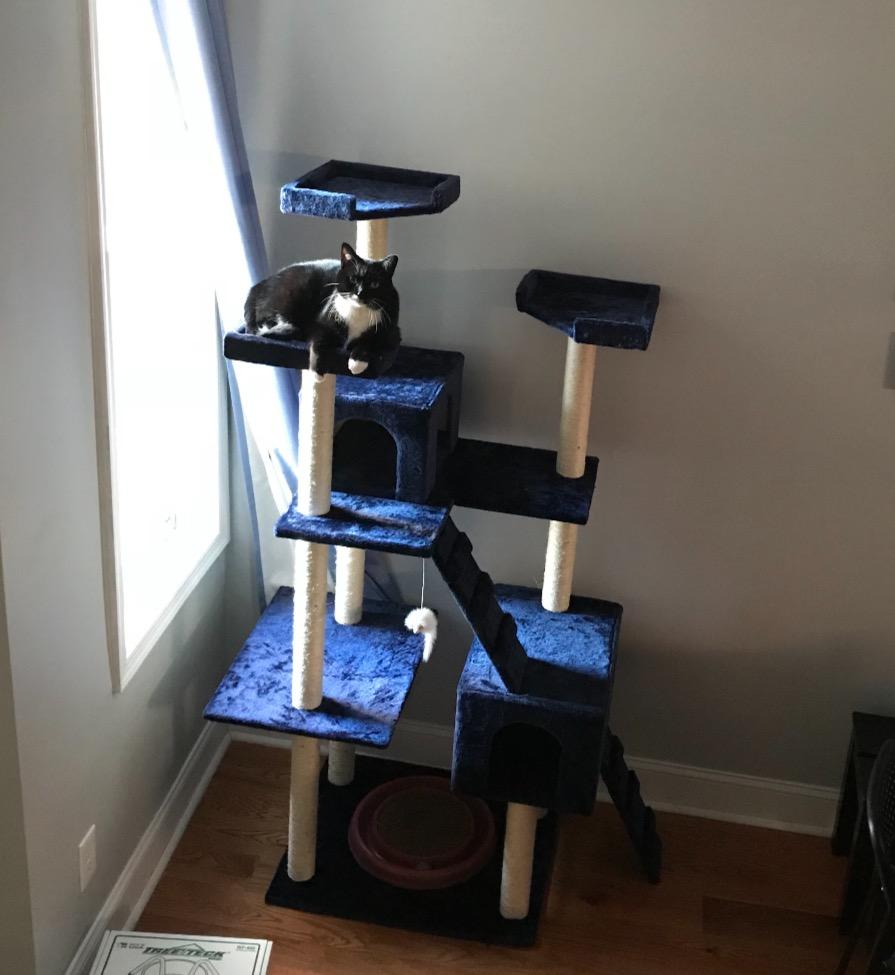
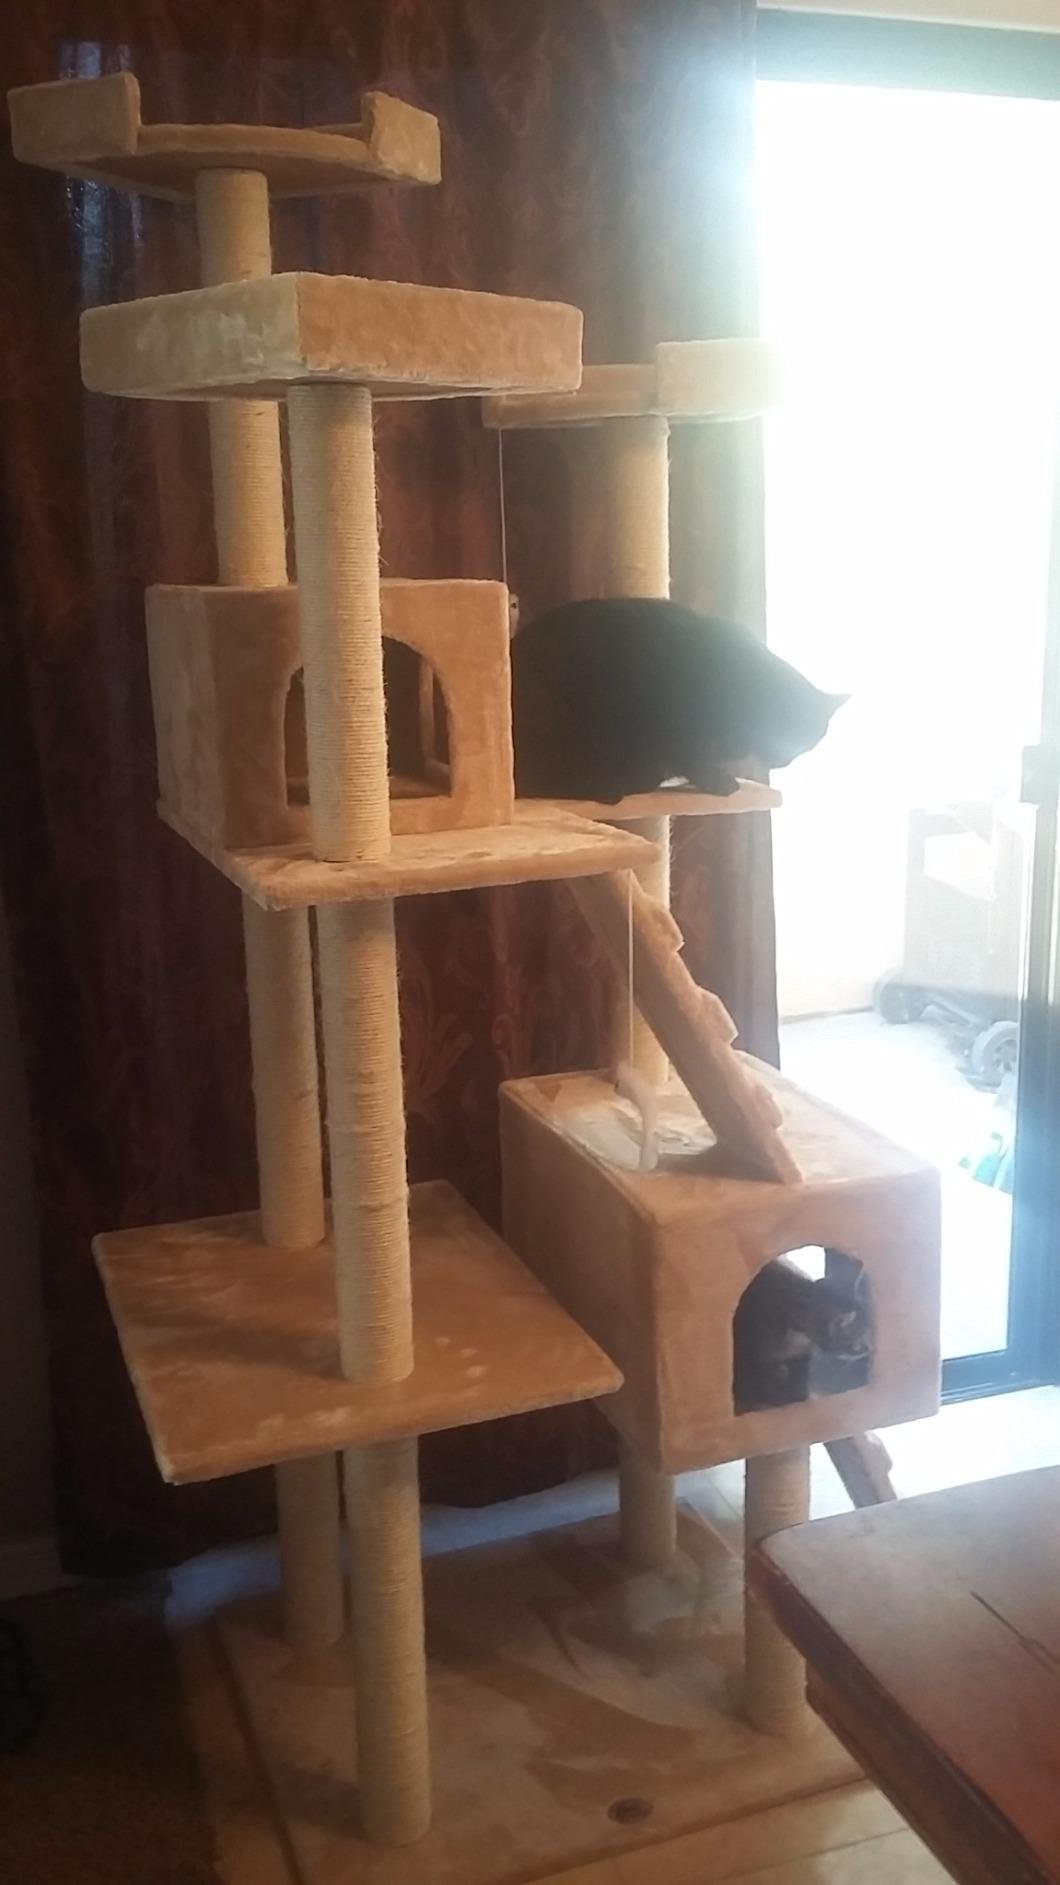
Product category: items_cat tree
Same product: no